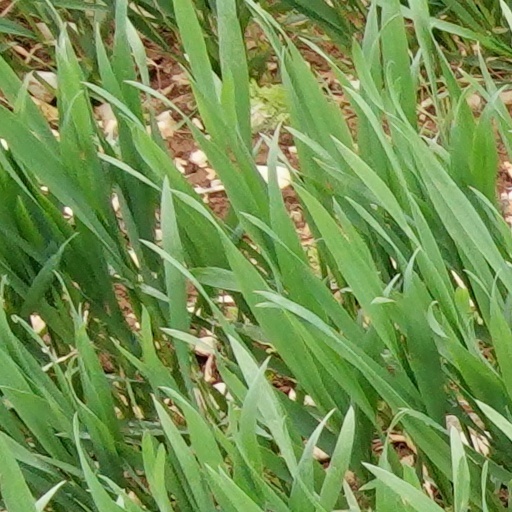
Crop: wheat